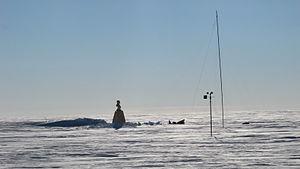
Cet article recense des monuments à la mémoire de Lénine.
Un pôle d'inaccessibilité est un endroit éloigné au maximum d'un ensemble de caractéristiques géographiques. Construit par analogie avec les pôles géographiques, un pôle d'inaccessibilité ne désigne pas un phénomène physique précis mais une construction géographique.
Le pôle Sud d'inaccessibilité est le point du continent Antarctique le plus éloigné de toute côte.
Cet article recense les sites et monuments historiques de l'Antarctique.